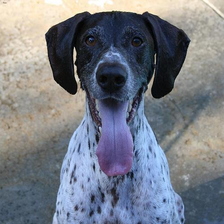
Species: dog
Breed: german shorthaired